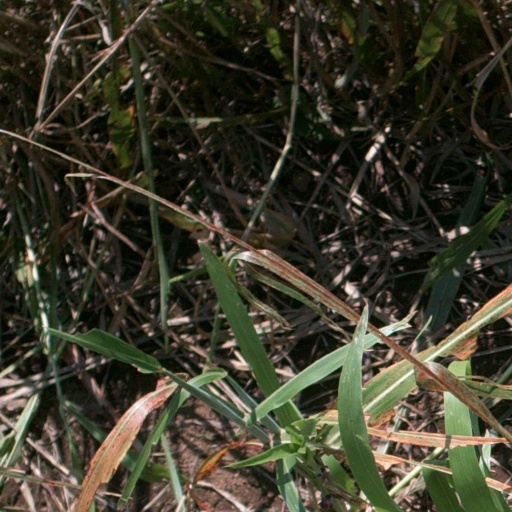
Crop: sorghum